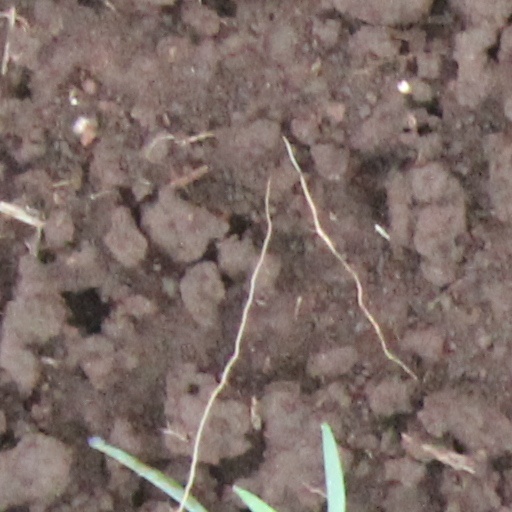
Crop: wheat